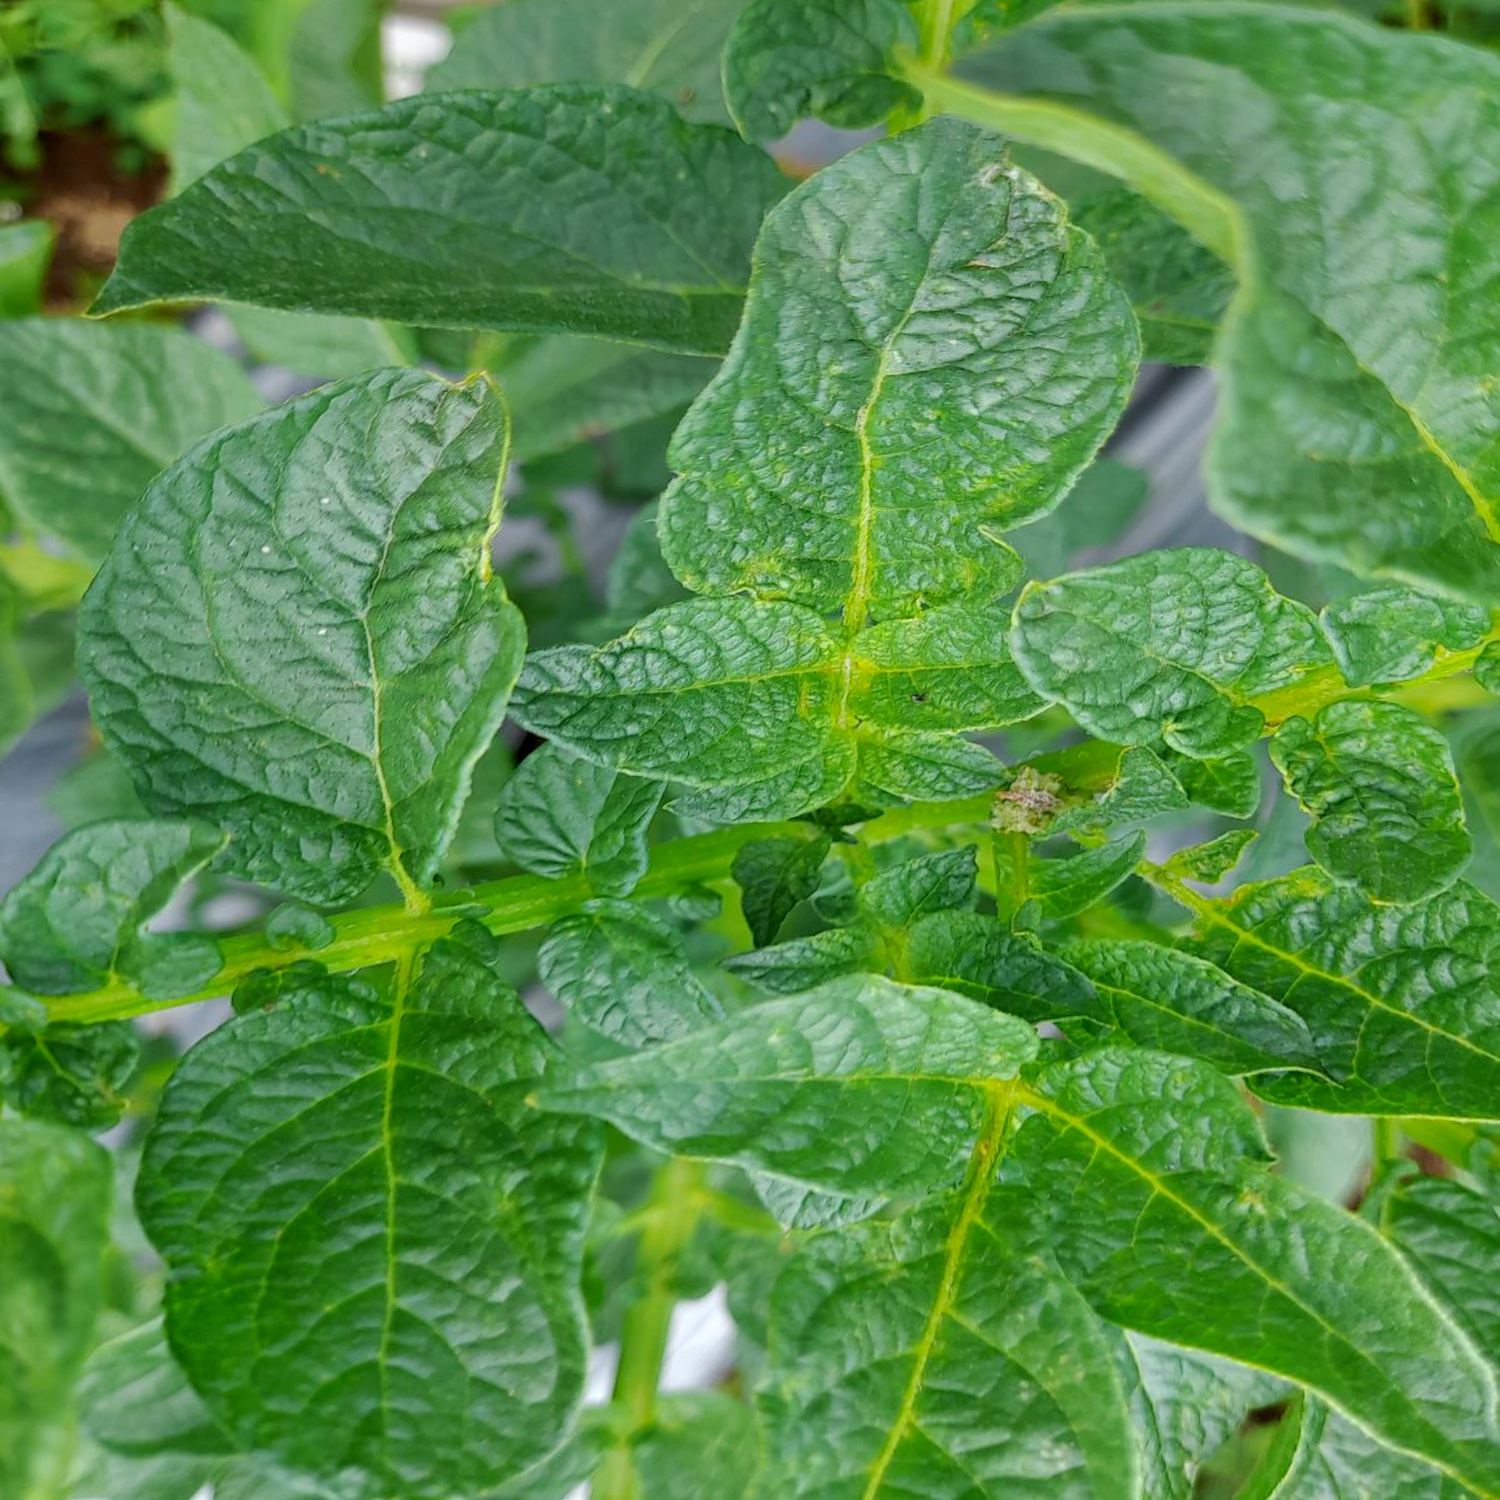
Etiqueta: Virus